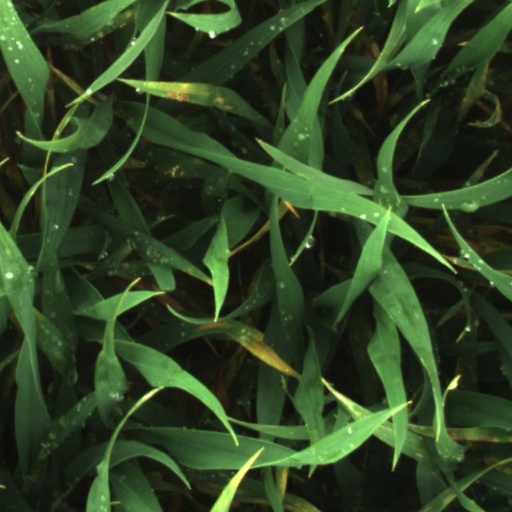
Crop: wheat